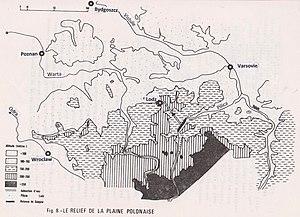
Carte de la plaine polonaise
Łódź, parfois orthographiée Lodz en français, est la troisième plus grande ville de Pologne et le chef-lieu du powiat de Łódź-est et de la voïvodie de Łódź